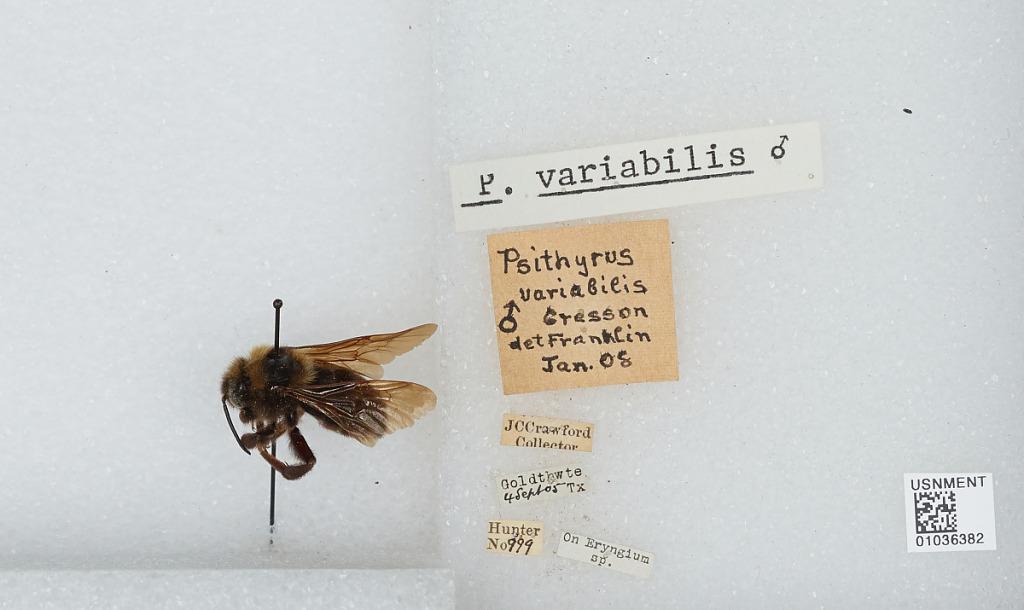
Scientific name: Bombus (Psithyrus) variabilis (Cresson)
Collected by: J. Crawford
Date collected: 1905-9-4
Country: United States
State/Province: Texas
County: Mills
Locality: Goldthwaite
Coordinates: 31.4513, -98.5707
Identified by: Franklin